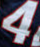
Number: 4